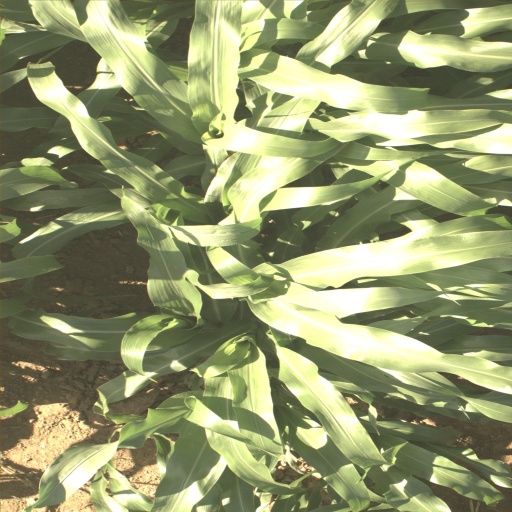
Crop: sorghum